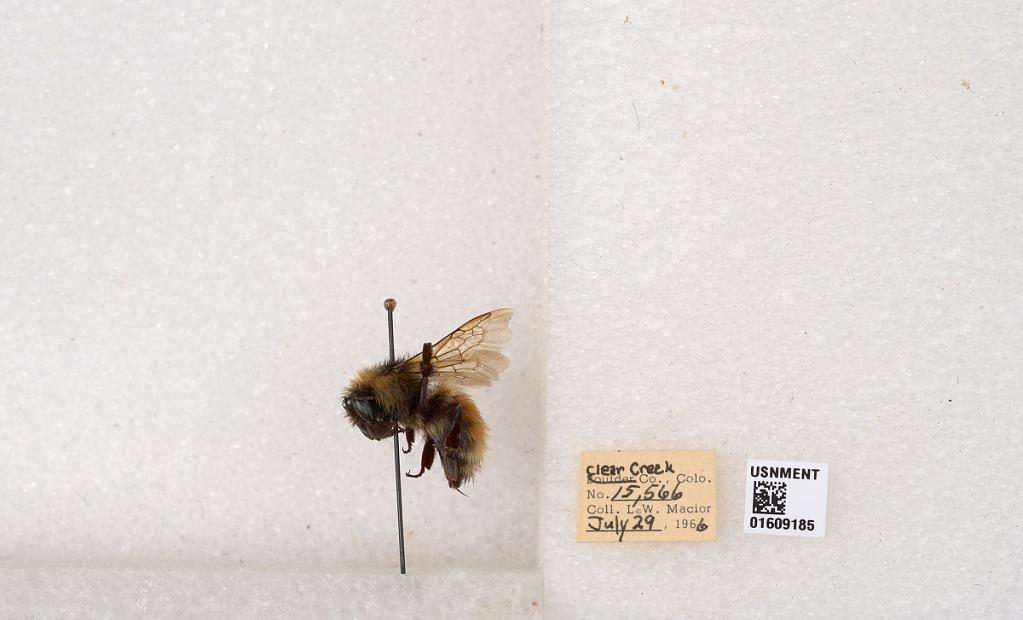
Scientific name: Bombus (Pyrobombus) sylvicola Kirby
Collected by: L. Macior
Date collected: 1966-7-29
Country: United States
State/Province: Colorado
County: Clear Creek
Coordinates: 39.7006, -105.694